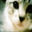
Label: cat